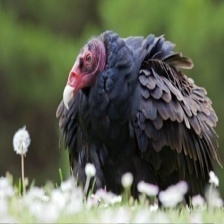
Species: TURKEY VULTURE
Scientific name: CATHARTES AURA
ImageNet parent category: vulture